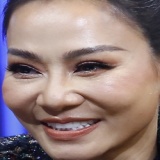
ca sĩ Thu Minh